Żoliborz Subdistrict (Home Army)

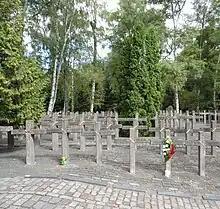
Graves of the soldiers of "Żywiciel" at the Powązki Military Cemetery

On at the hour "W" 60% of soldiers turned up in the place of mobilisation. Because of shortages of weapon and failure to use the factor of surprise, attacks of the insurgent units were forced back. The sub-district's units suffered large losses in people and equipment.